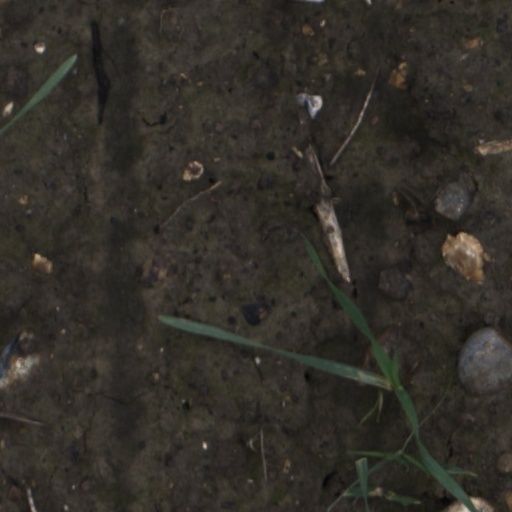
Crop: wheat